Fujifilm X-Trans sensor

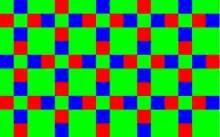
X-Trans filter array

The Fujifilm X-Trans is a sensor with a colour filter array arrangement developed by Fujifilm and used in its Fujifilm X series cameras. Unlike most sensors featuring a conventional Bayer filter array, X-Trans sensors have a unique 6 by 6 pattern of photosites. Fujifilm claims that this layout can minimise moiré effects, and in turn increase resolution by eliminating the need for a low-pass filter.